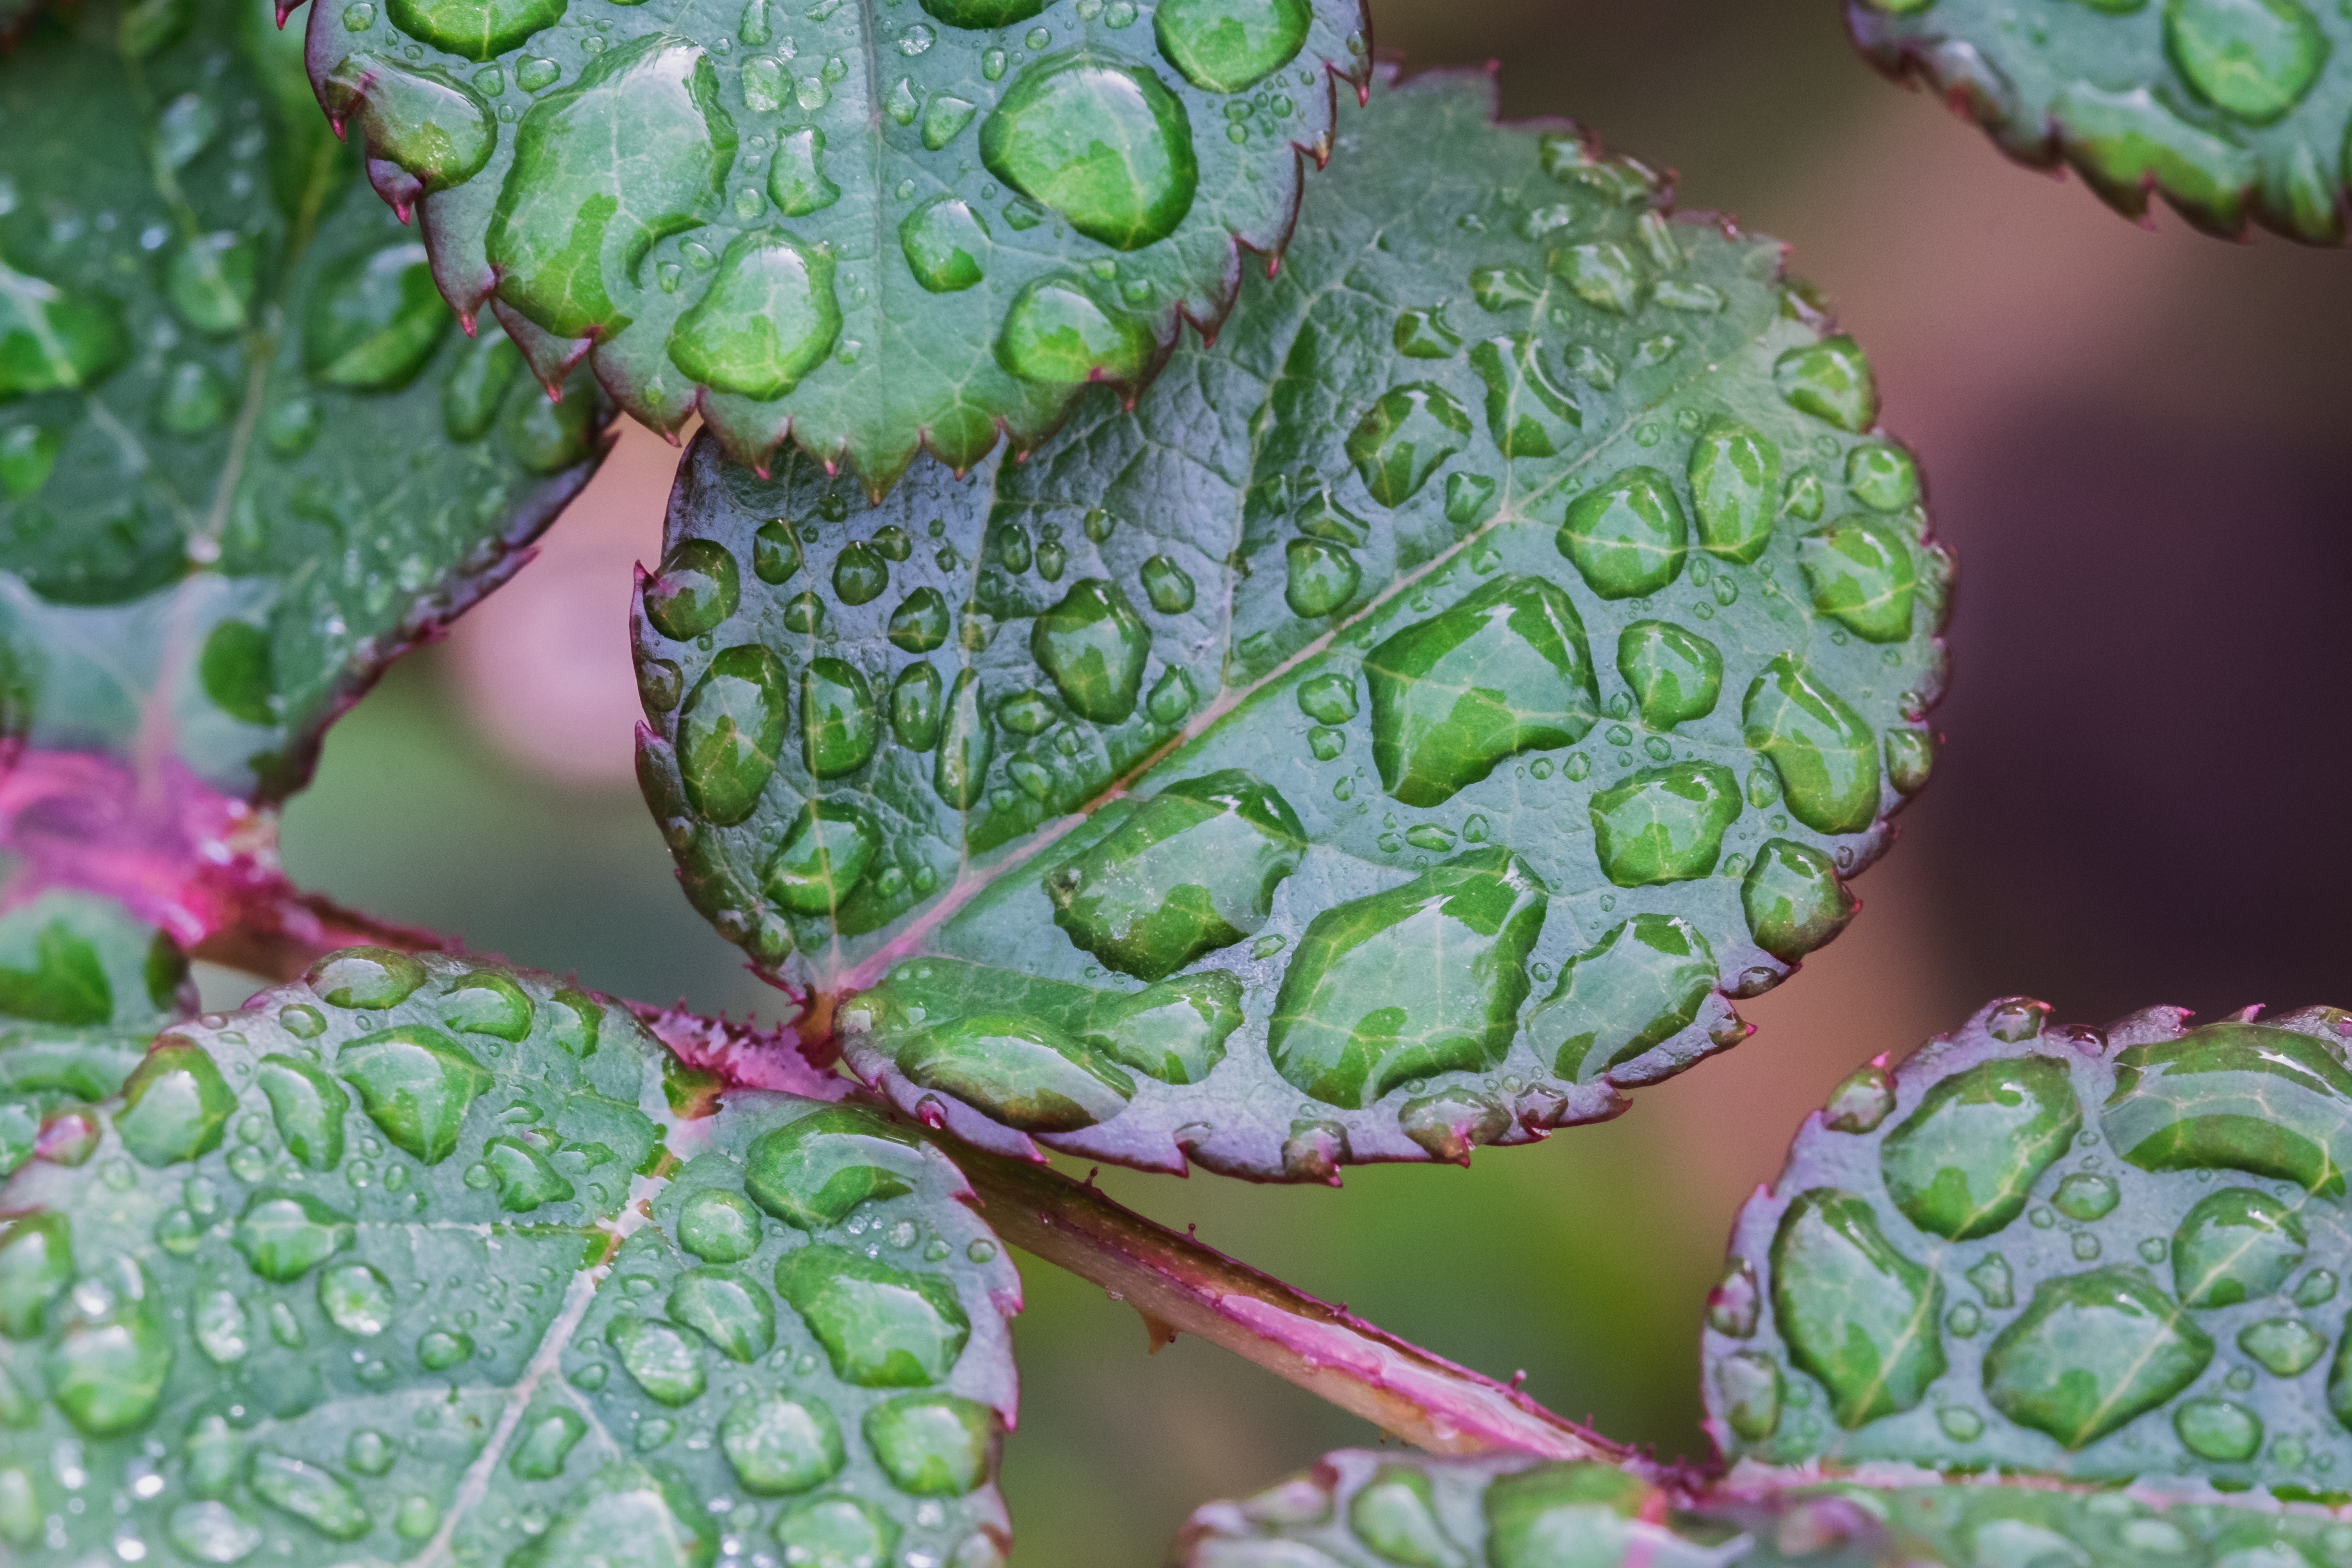
plant, leaf, flower, green, produce, botany, flora, close up, macro photography, flowering plant, annual plant, land plant, nopal